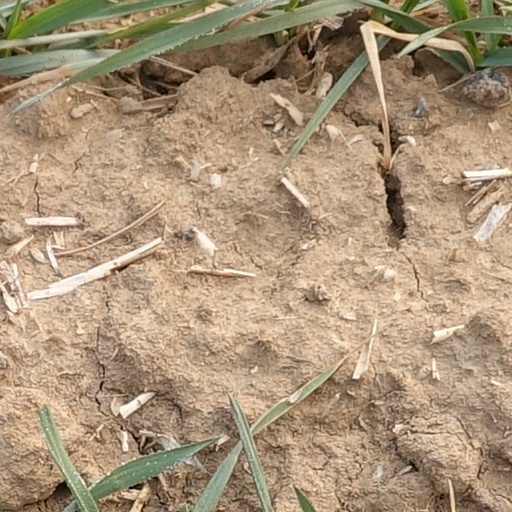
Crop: wheat